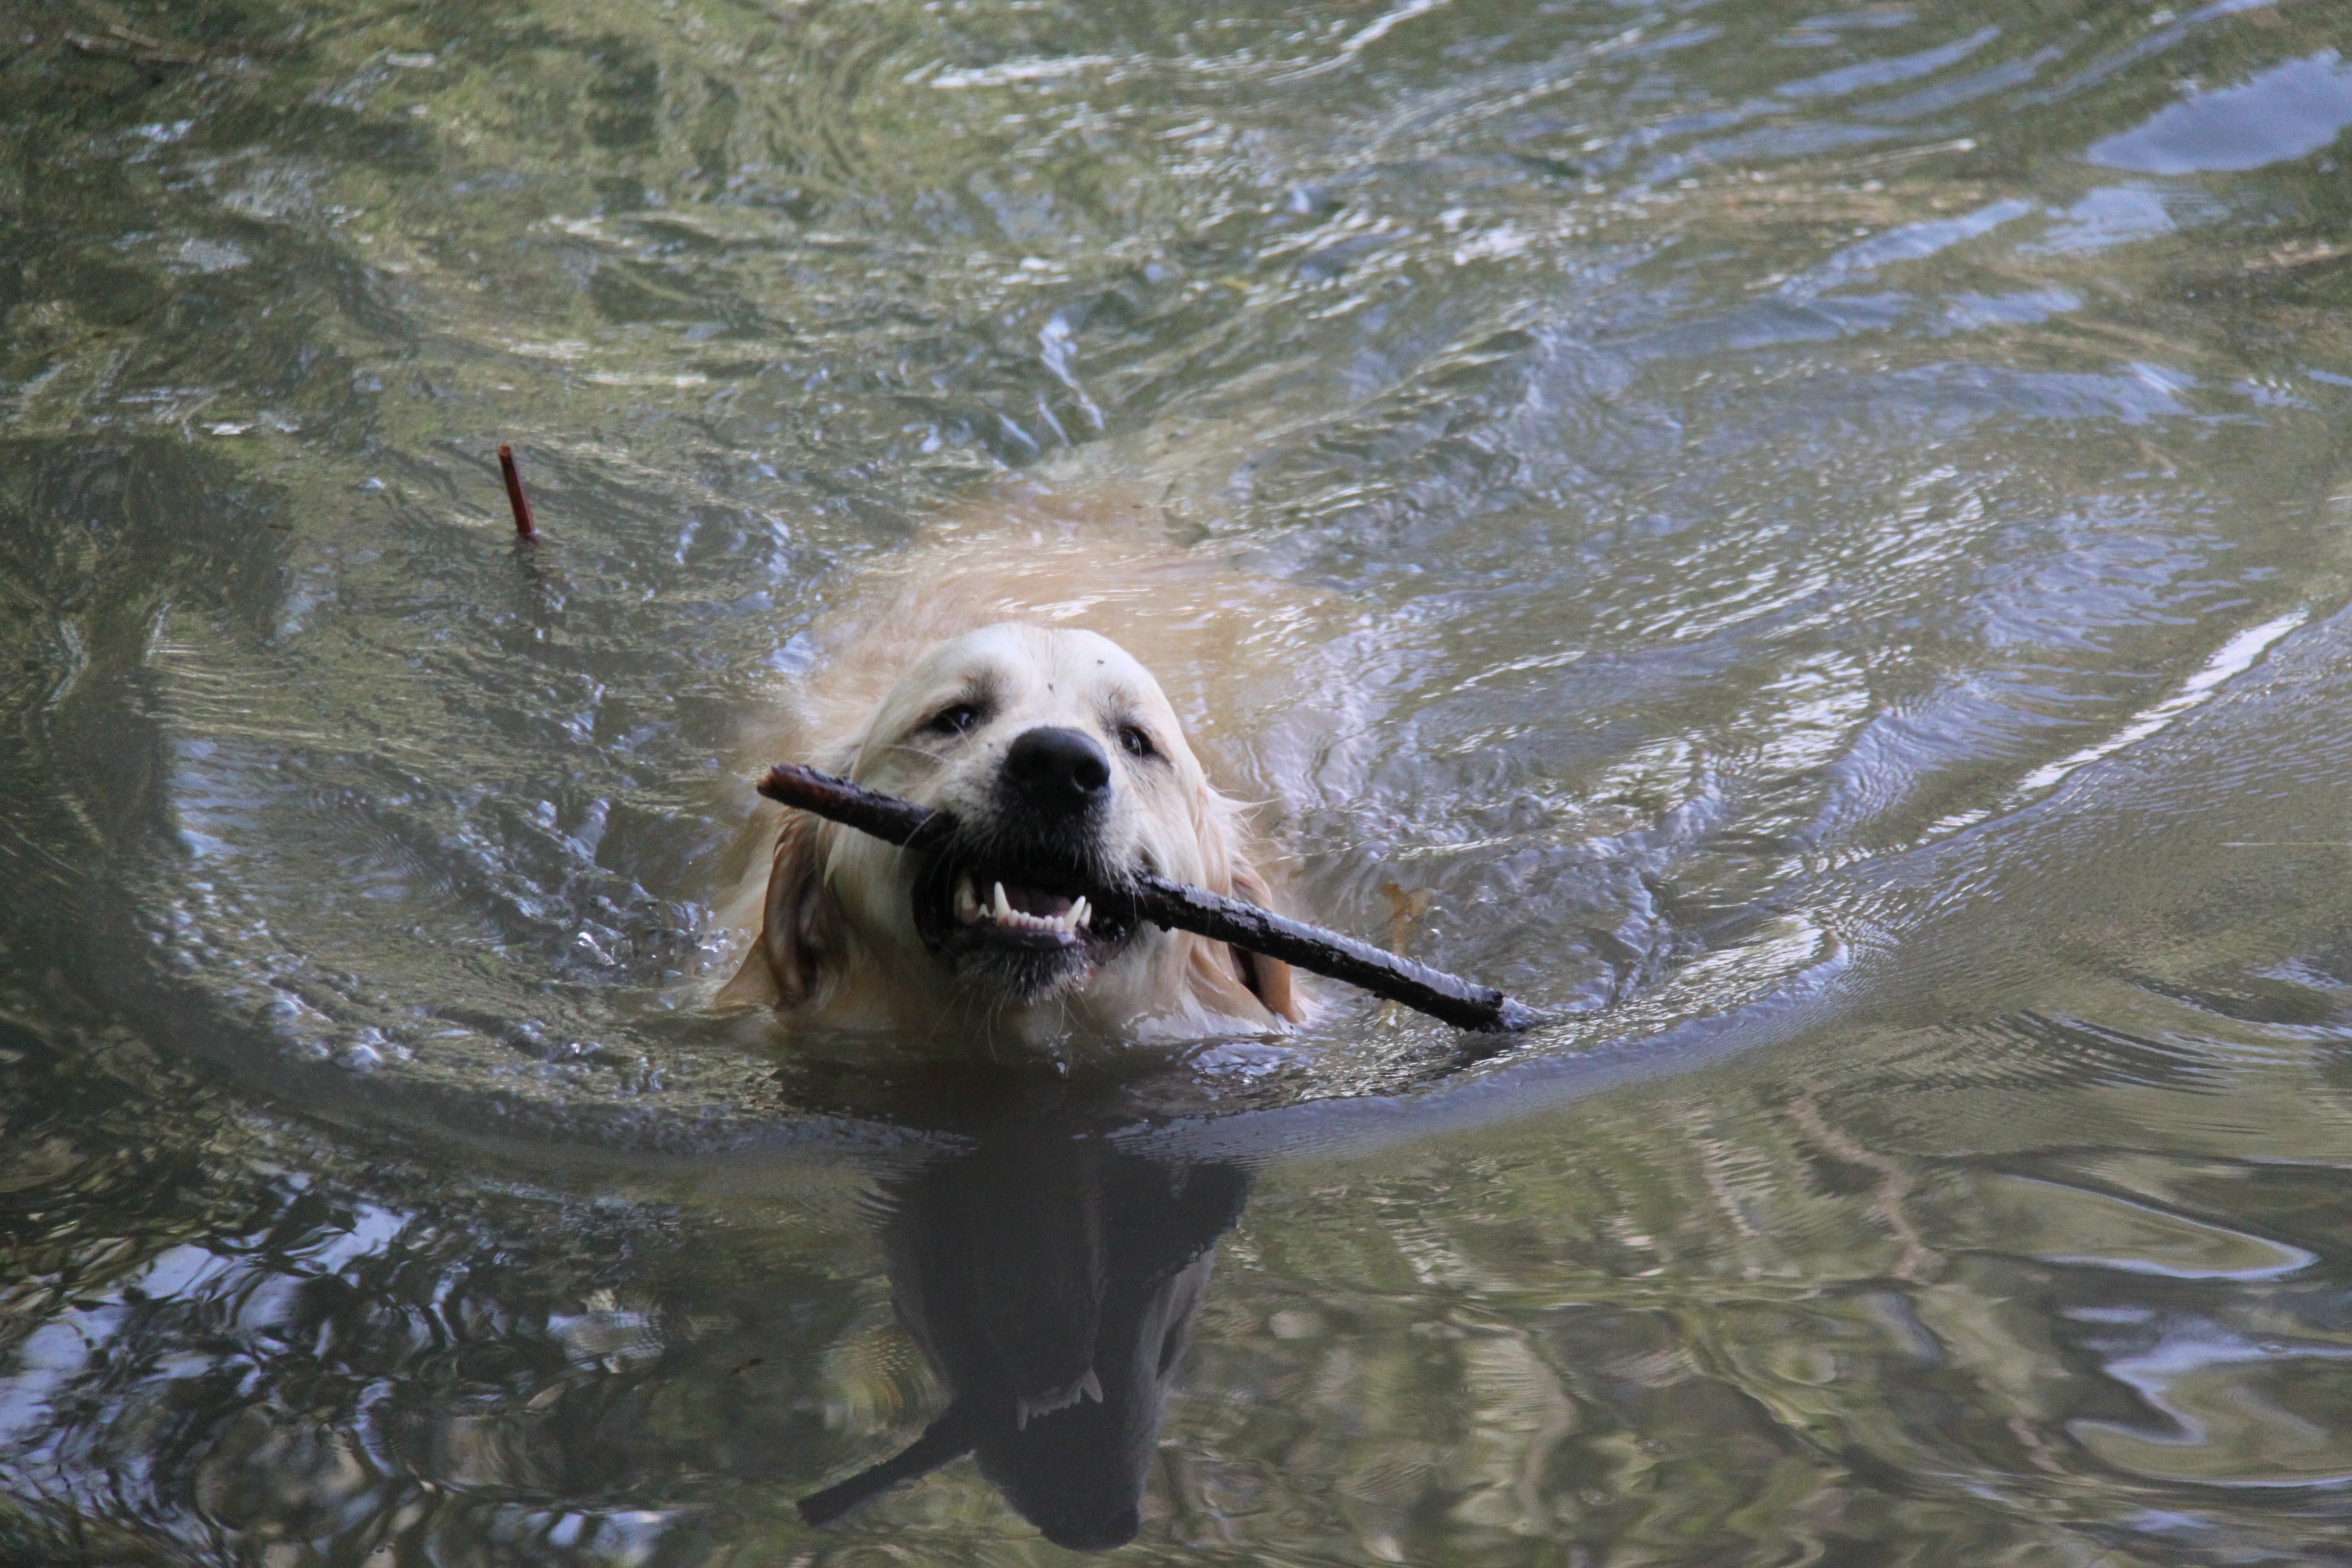
water, dog, animal, wildlife, pet, mammal, fauna, golden retriever, water bird, big dog, dog like mammal